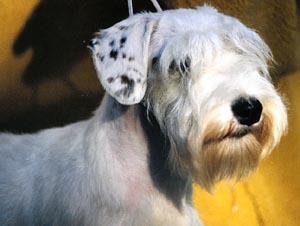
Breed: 211-n000058-Sealyham_terrier